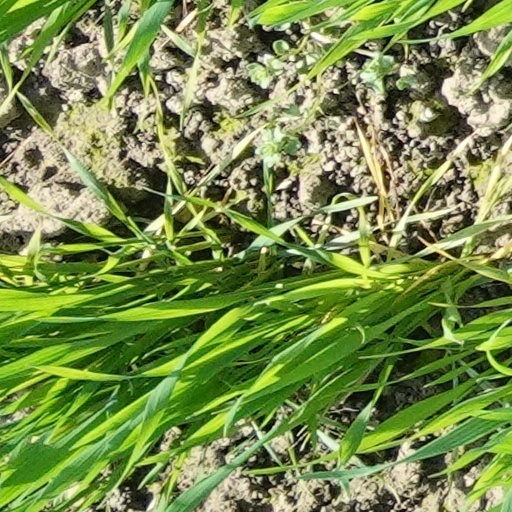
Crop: wheat